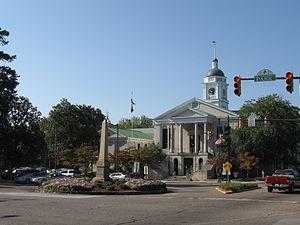
La ville d'Aiken est le siège du comté d'Aiken, situé en Caroline du Sud, aux États-Unis. Lors du recensement en 2006, sa population était de 28 829 habitants. Aiken abrite l'Université de la Caroline du Sud.